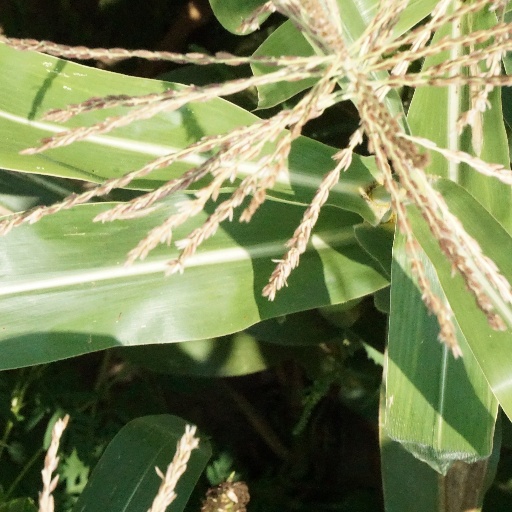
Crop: maize; corn